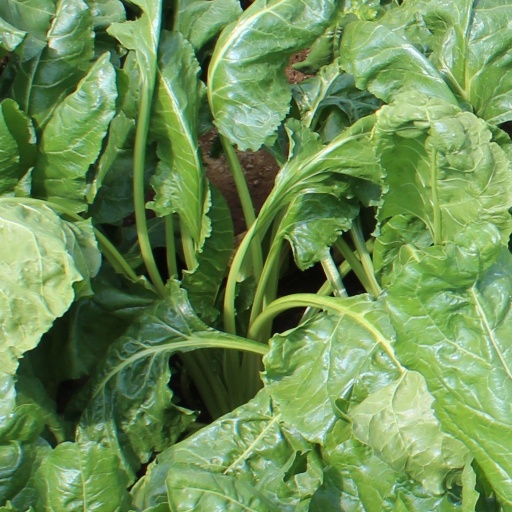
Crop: sugar beet